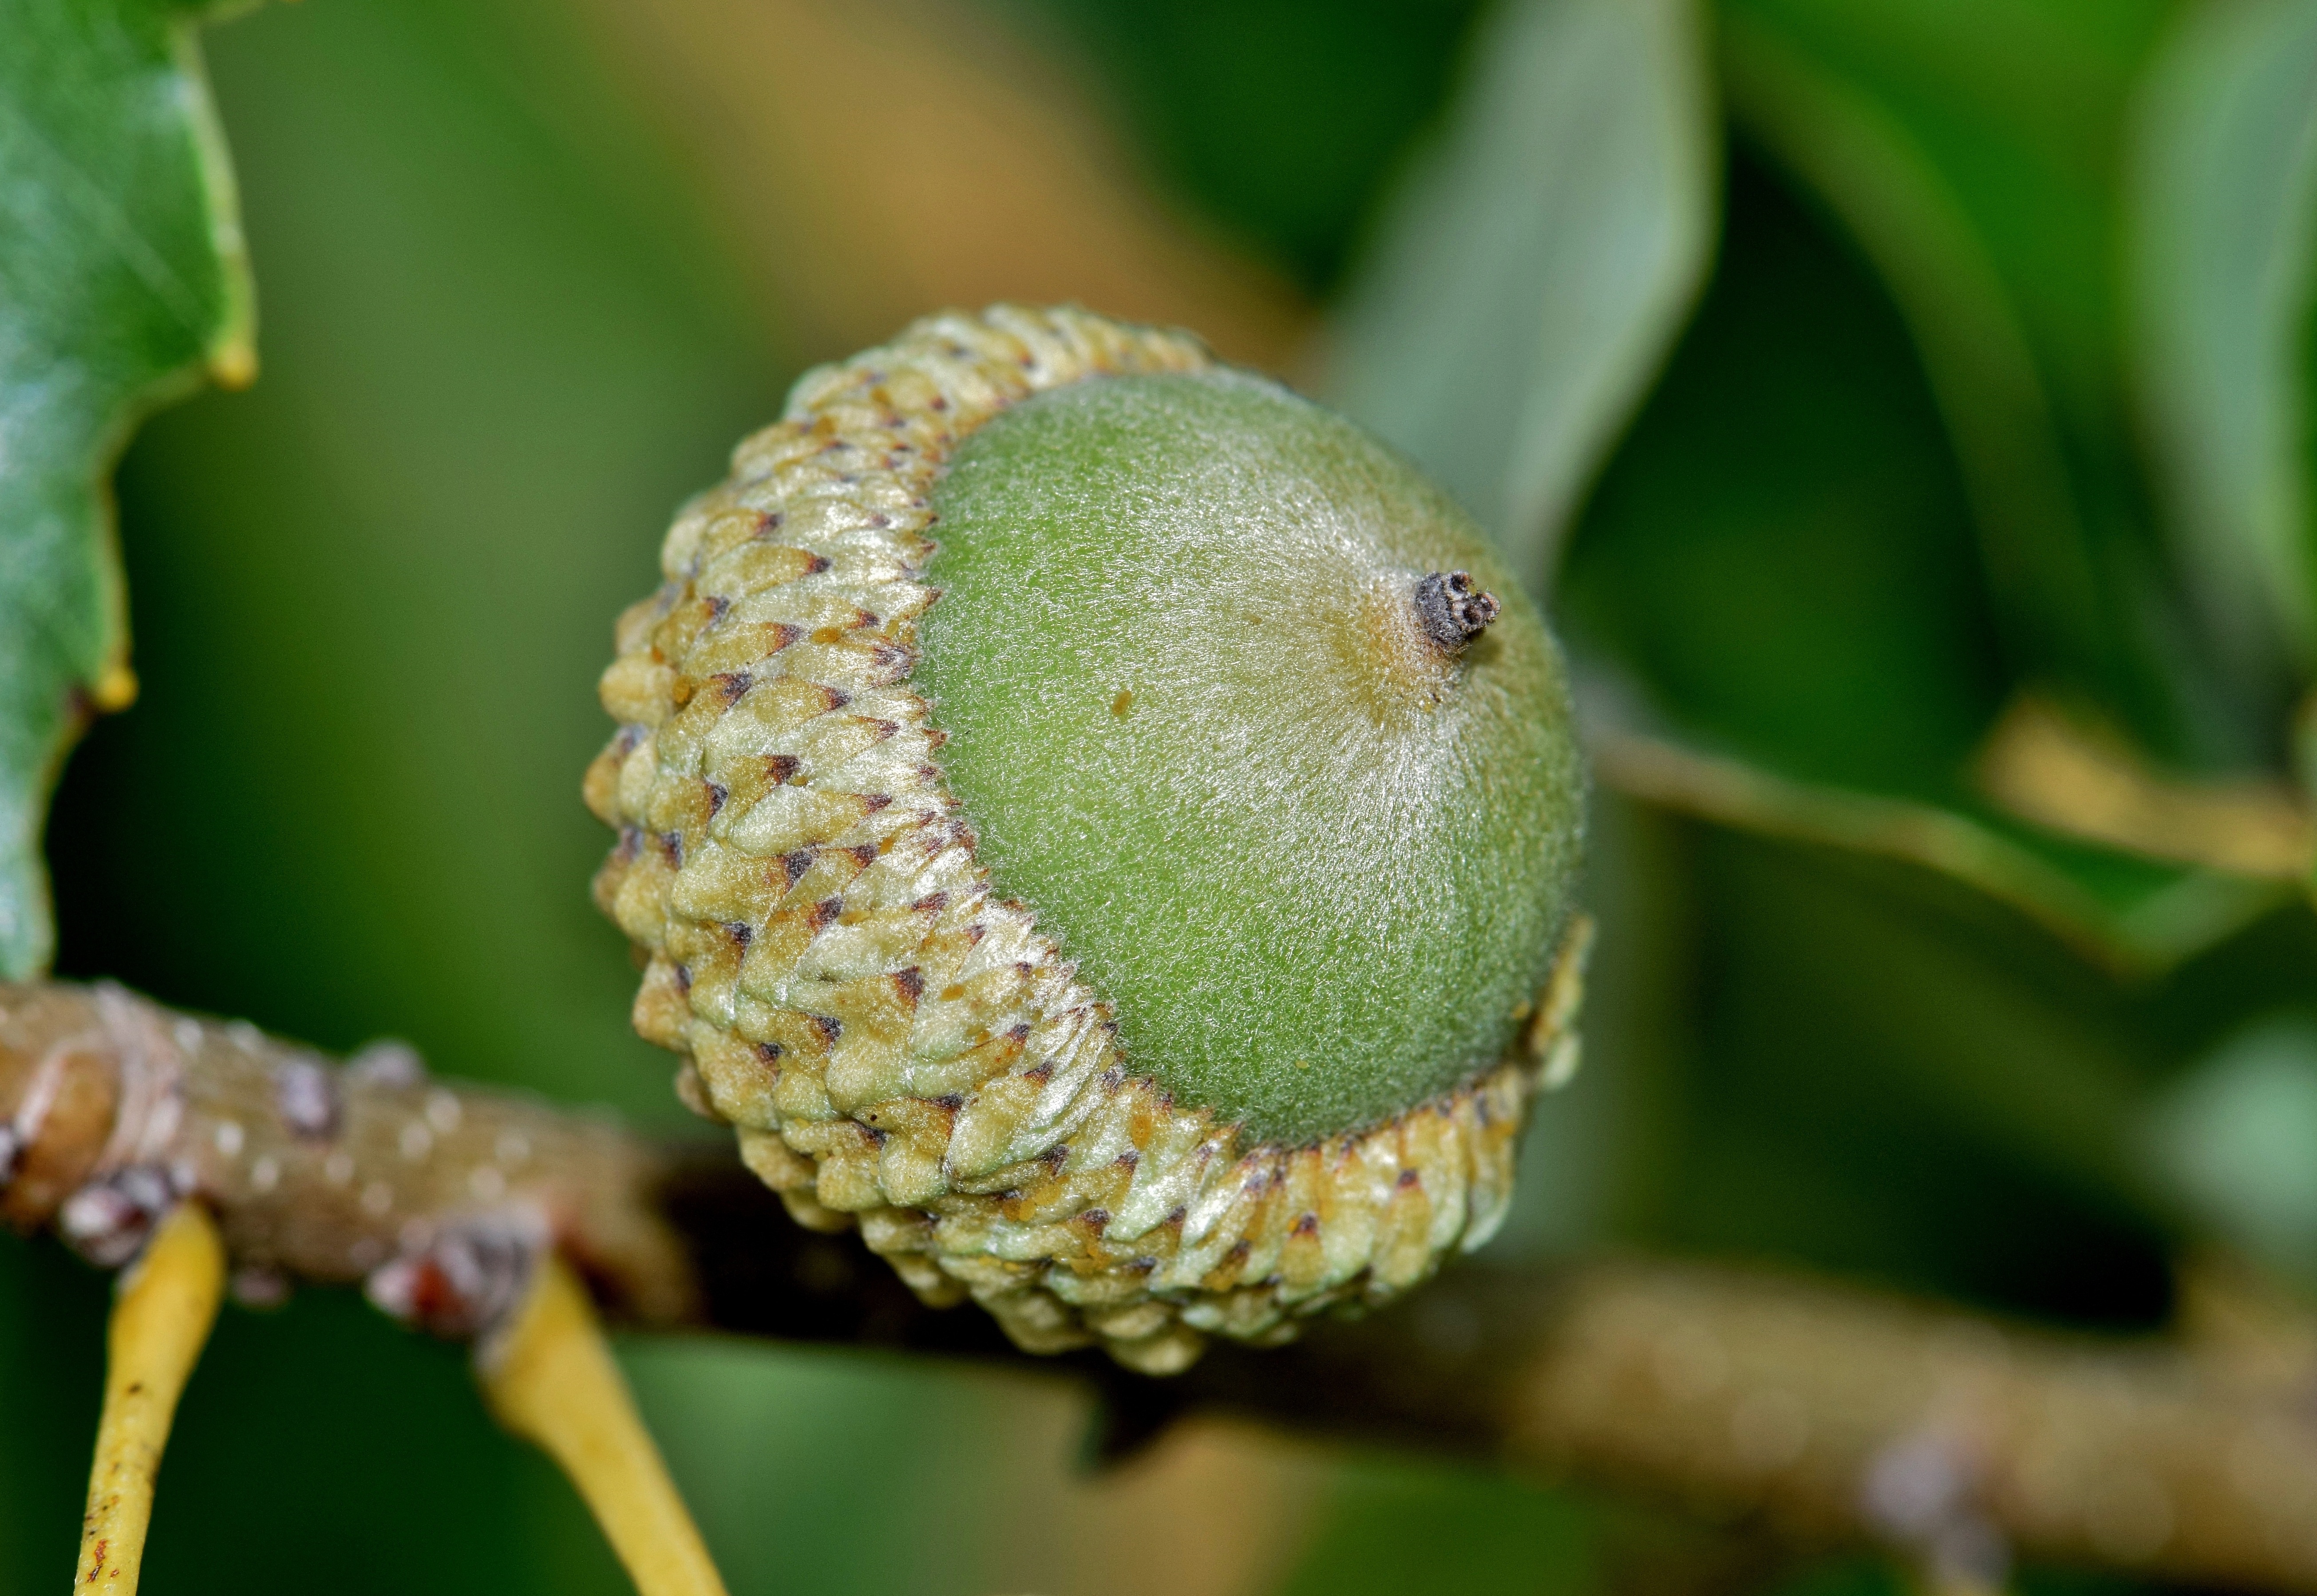
tree, nature, branch, plant, fruit, leaf, seed, flower, food, green, produce, botany, nut, flora, botanical, fauna, acorn, close up, leaves, oak, bud, macro photography, oak tree, flowering plant, chinkapin oak, chinquapin oak, white oak, quercus alba, quercus muehlenbergii, plant stem, woody plant, land plant